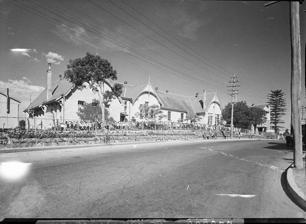
Building: Gordon Public School
Country: Australia
Year built: 1871
School of government Gordon Public School (former) Gordon Public School, pictured in 1937 Location 799 Pacific Highway , Gordon , Ku-ring-gai Council , New South Wales , Australia Coordinates 33°45′13″S 151°09′08″E / 33.7535°S 151.1521°E / -33.7535; 151.1521 Built 1871 Built for NSW Instruction Department Owner Ku-ring-gai Council New South Wales Heritage Register Official name Gordon Public School; Former Gordon Public School Type State heritage (built) Designated 2 April 1999 Reference no. 757 Type School – State (public) Category Education Location of Gordon Public School (former) in Sydney Show map of Sydney Gordon Public School (Australia) Show map of Australia The Gordon Public School is a heritage-listed former government public school located at 799 Pacific Highway , in the Sydney suburb of Gordon in the Ku-ring-gai Council local government area of New South Wales , Australia. The school was opened in 1871 and closed in 1989. The property was transferred to community use and is owned by Ku-ring-gai Council. It was added to the New South Wales State Heritage Register on 2 April 1999. Government primary schools at Gordon East and the Gordon West Public School , located in West Pymble , have replaced the Gordon Public School. History This section needs expansion . You can help by adding to it . ( September 2018 ) Gordon Public School in 2012 Between 1871 and 1885 the school was known as the Lane Cove School. The denominational Wesleyan School at Lane Cove was in 1871 converted into a public school. The enrolment was then 54 children. This school continued to be held in the old Wesleyan chapel until 1877. In March 1876, a site fronting Lane Cove Road (now known as Pacific Highway) was acquired at a cost of A£ 30, but portion of this ground was subsequently resumed by the Railway Department in 1888: but the Instruction Department secured an additional area for £318, and a further area was conveyed in 1891. The name of the school was in 1885 changed from Lane Cove School to Gordon Public School. In 1877 a tender for new school buildings and residence was accepted for the sum of £1,957, which were completed and opened in August of that year. At the official opening of a new wing at the school by the Minister of Public Instruction , The Hon. Jacob Garrard MP, in 1897 it was reported that the school afforded accommodation for 98 pupils. In 1888 further additions were made at a cost of £207. The rooms just opened measured 10.5 metres (34.5 ft) by 7.3 metres (24 ft), and is constructed of stone, and covered with slates, so as to match the old building. It is of modern design, giving plenty of light and ventilation and 3.5 cubic metres (124 cu ft) for each child. It gave accommodation for 100 pupils. With the old building there was accommodation for 220 children. The enrolment of the school for March 1897 was 205, with an average attendance of 143. The total cost of land and buildings amounted to £3,351. Notable alumni Lewis Yelland Andrews , soldier and colonial official. Bill Bradfield , civil and aviation engineer. Philip Cox AO , architect Harold Farncomb , RAN officer and admiral. Raymond Kershaw , army officer, banker and diplomat. Sir Marcus Loane , Anglican archbishop of Sydney. Arthur Wheen , soldier, translator and librarian. Adrian Lipscomb OAM , Lawyer, Travel Writer, Academic, Artist, attended Gordon Public School from 1958 to 1960 ,<ref https://au.blurb.com/b/11555024-a-ripple-passing-by > Description This section is empty. You can help by adding to it . ( September 2018 ) Heritage listing Gordon Public School was listed on the New South Wales State Heritage Register on 2 April 1999. See also Australian non-residential architectural styles References